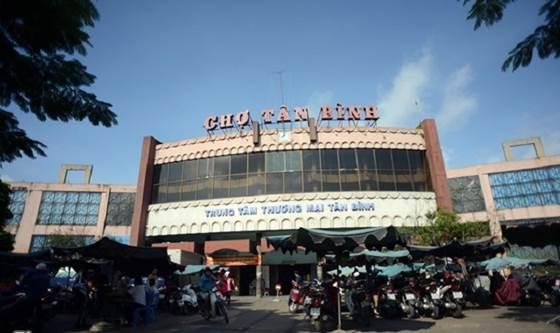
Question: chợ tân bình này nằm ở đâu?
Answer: ở trong khu trung tâm thương mại tân bình